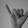
ASL letter: Y